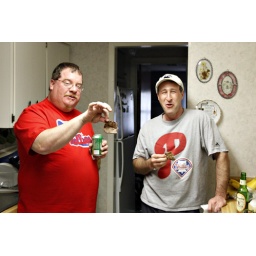
The guy's version of dinner -- standing around eating pieces of steak with your fingers.